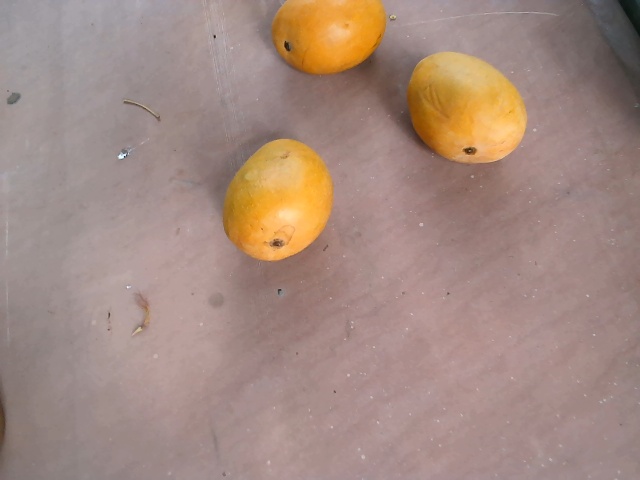
Label: Ripe_Mango